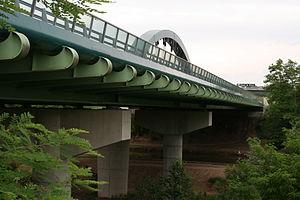
Un pont bow-string est une catégorie de pont munie d'un tablier faisant aussi fonction de tirant et de poutres latérales qui sont encastrés l'un dans l'autre aux extrémités. En travée, le tablier est tenu par des suspentes souvent à la verticale.